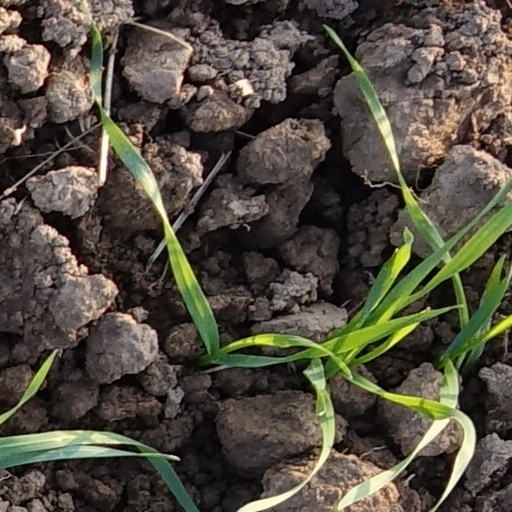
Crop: wheat